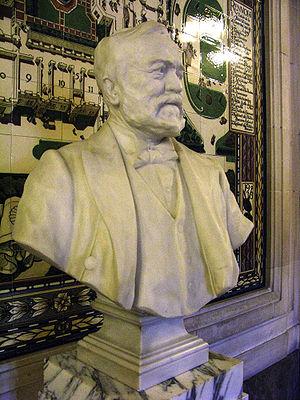
Buste d'Andrew Carnegie se trouvant dans le Palais de la Paix Peace Palace Den Haag The Hague La Haye
Le palais de la Paix est le siège de la Cour permanente d'arbitrage, de la Cour internationale de justice des Nations unies, de l'Académie de droit international de La Haye et de la bibliothèque du Palais de la Paix, à La Haye.